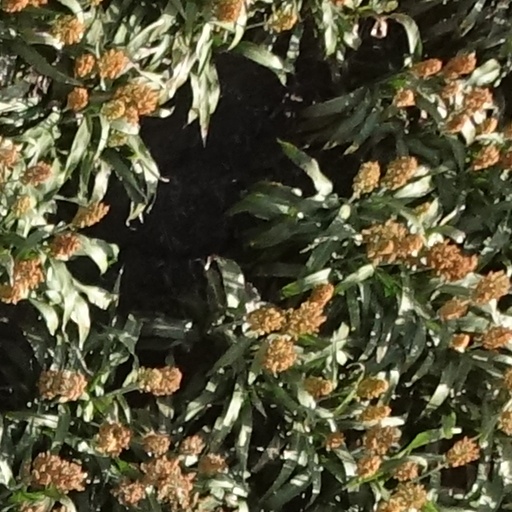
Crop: sorghum